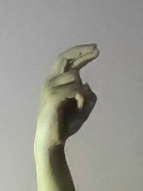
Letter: zay